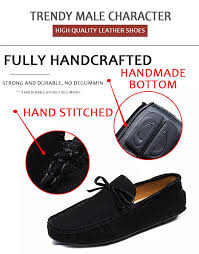
Label: Boat